List of United States Air Force aircraft designations (1919–1962)

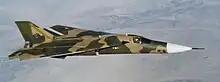
General Dynamics F-111

Unofficial designations YF-112 and up were later assigned to black projects.